Terrorist incidents in Iraq in 2008

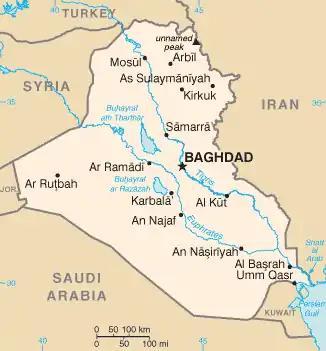
A map of Iraq

This article details major terrorist incidents in Iraq in 2008. In 2008, there were 257 suicide bombings in Iraq. On February 1, a pair of bombs detonated at a market in Baghdad, killing 99 people and injuring 200. Two other particularly deadly attacks occurred on March 6 (53 deaths), and June 17 (63 deaths).